Chindwin River

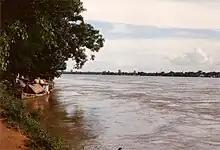
River Chindwin at Monywa

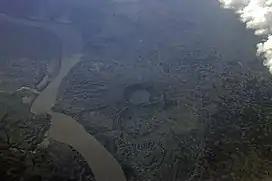
1980: River Chindwin 30 km NE of Monywa with Lower Chindwin crater lake

Much of Chindwin's course lies within mountain ranges and forests. Due to the difficulty of access, much of it remains unspoilt. The government of Burma recently created a very large (2,500 square mile) sanctuary for the endangered tiger within the Hukawng Valley.